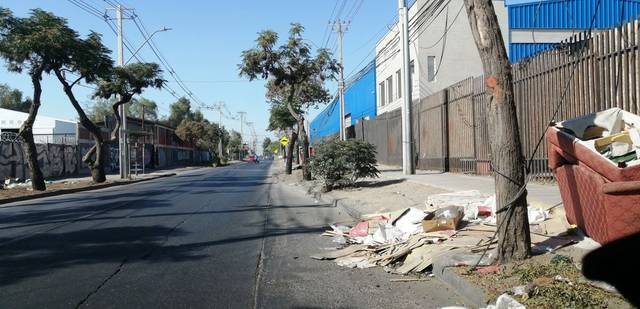
Region: Chile
Coordinates: -33.443, -70.769